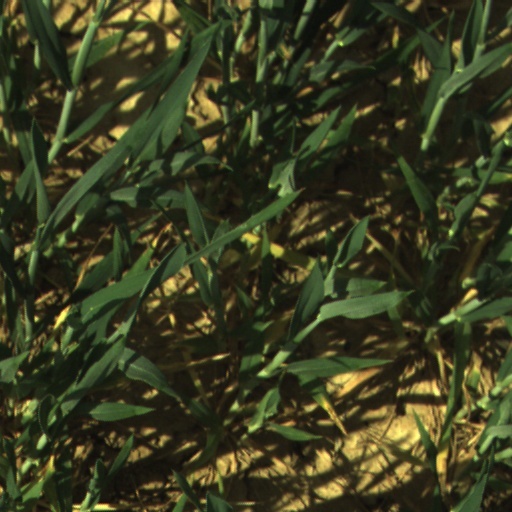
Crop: wheat